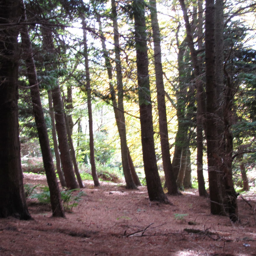
a green thicket off the trail for lunch